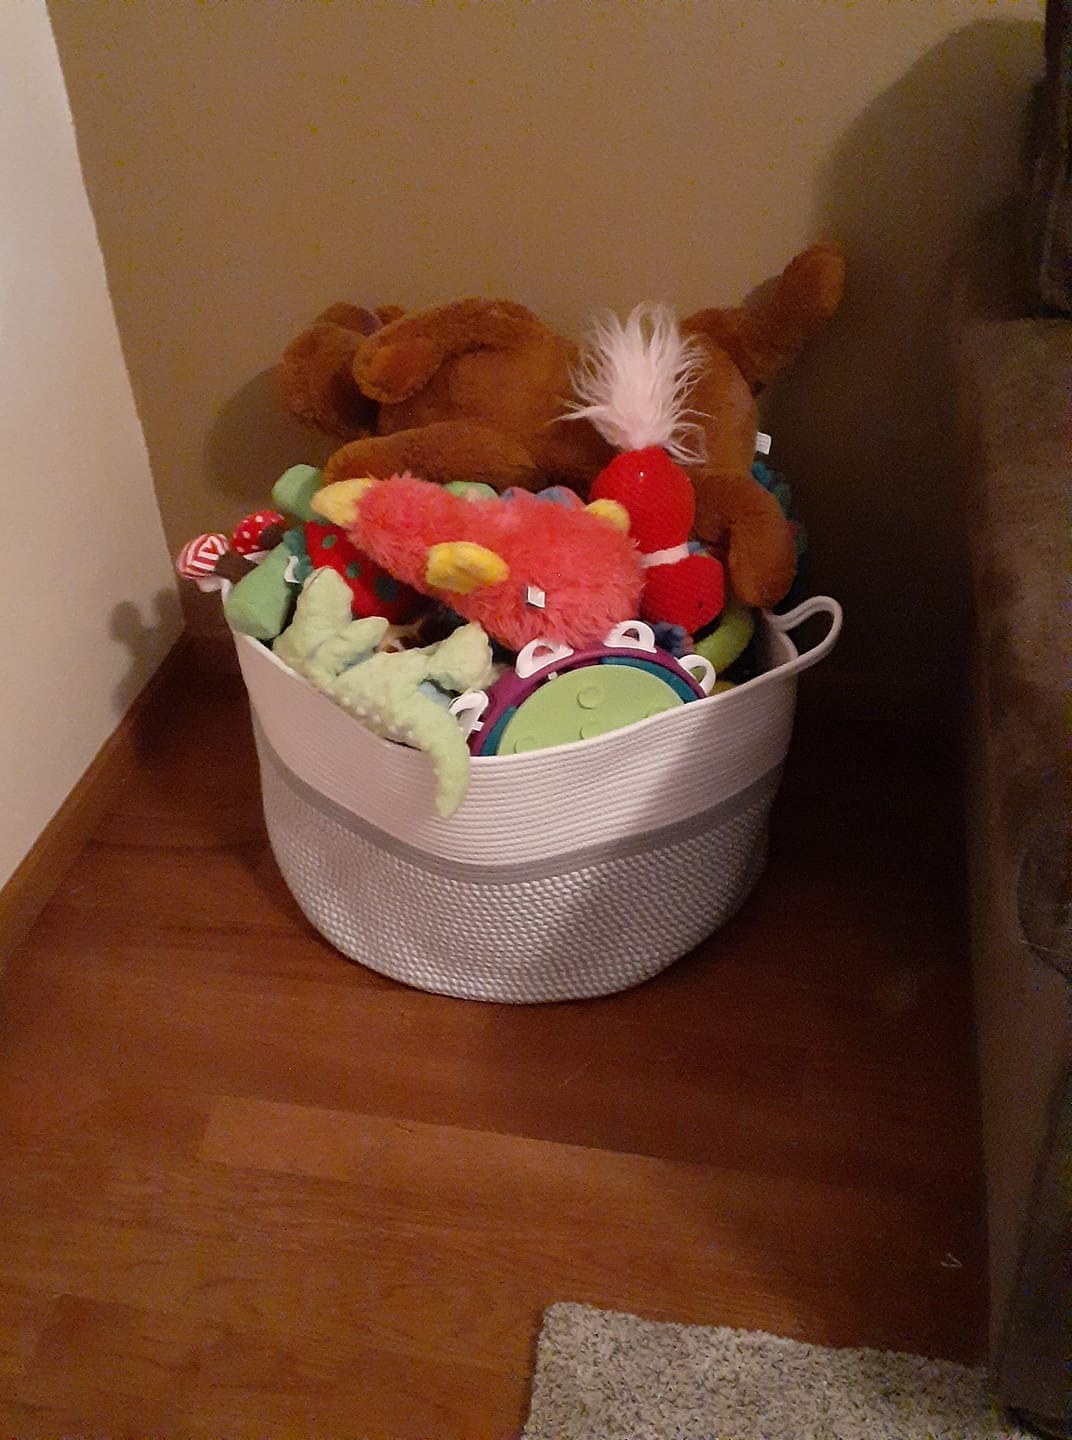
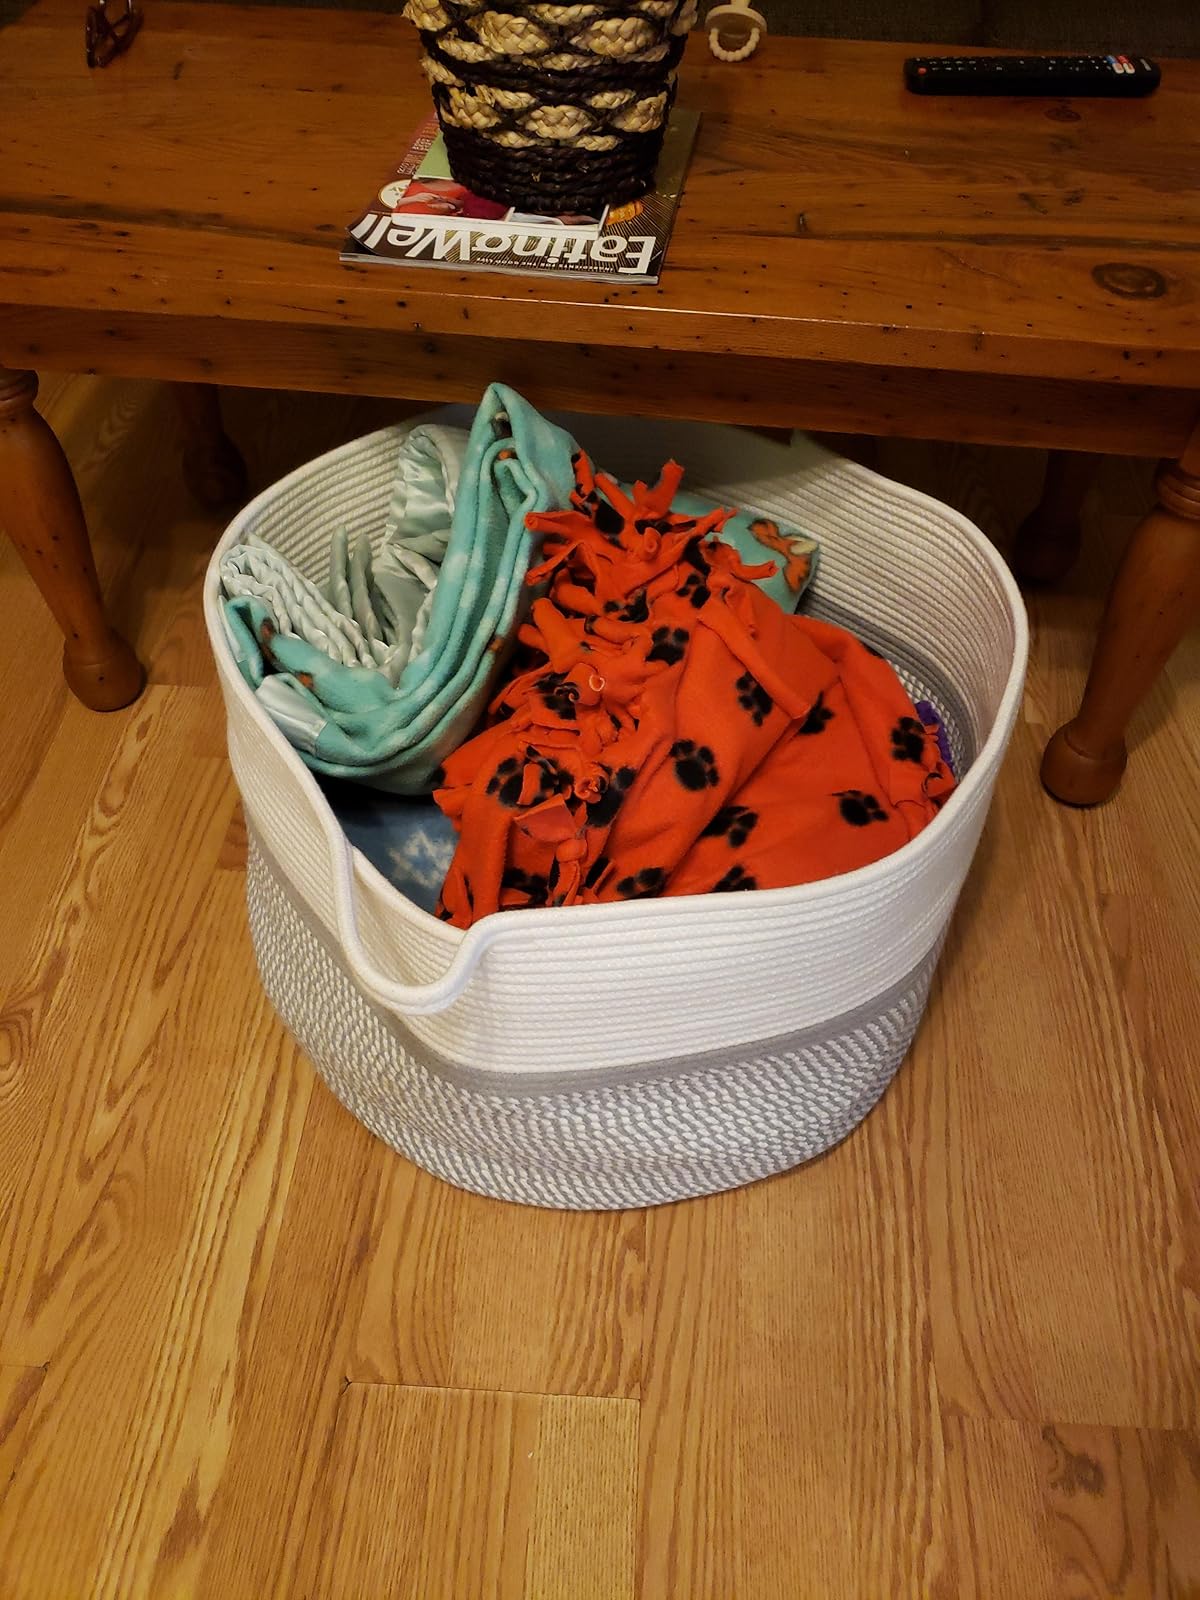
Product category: items_hamper
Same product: yes